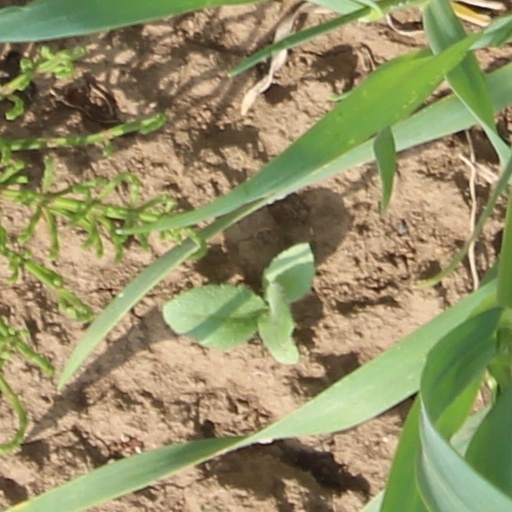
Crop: wheat